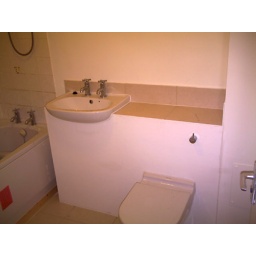
The owner wanted the toilet and sink to be boxed in giving the bathroom a more integrated look.